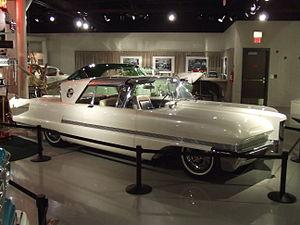
Packard Motor Car Co. était une marque américaine d'automobiles de luxe, dont le siège était à Détroit. Par la suite, elle fusionna pour former la Studebaker-Packard Corp., dont le siège se trouvait à South Bend. Packard a commercialisé ses automobiles de 1899 à 1958.